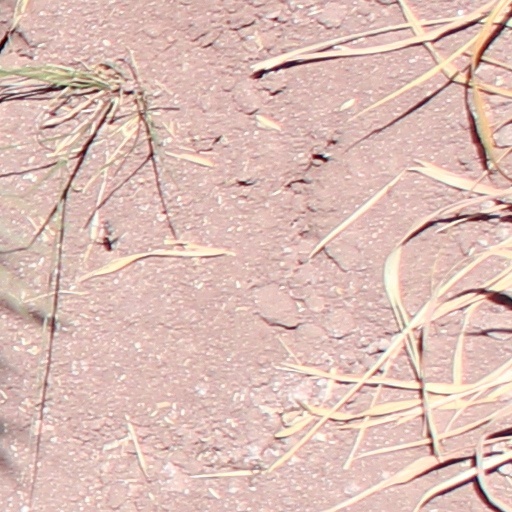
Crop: wheat